Australia's Federation Guard

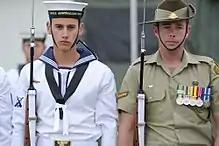
An Australian sailor and soldier wearing formal uniforms.

Members of the Royal Australian Navy and Royal Australian Air Force posted to the unit perform their ceremonial duties in the standard ceremonial uniforms of their service as the variance between trades is minimal. A notable addition to the uniform is the white "airman's belt" worn by all other ranks.